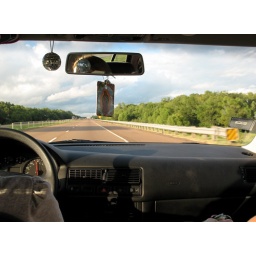
guadalupe and the red road in arkansas